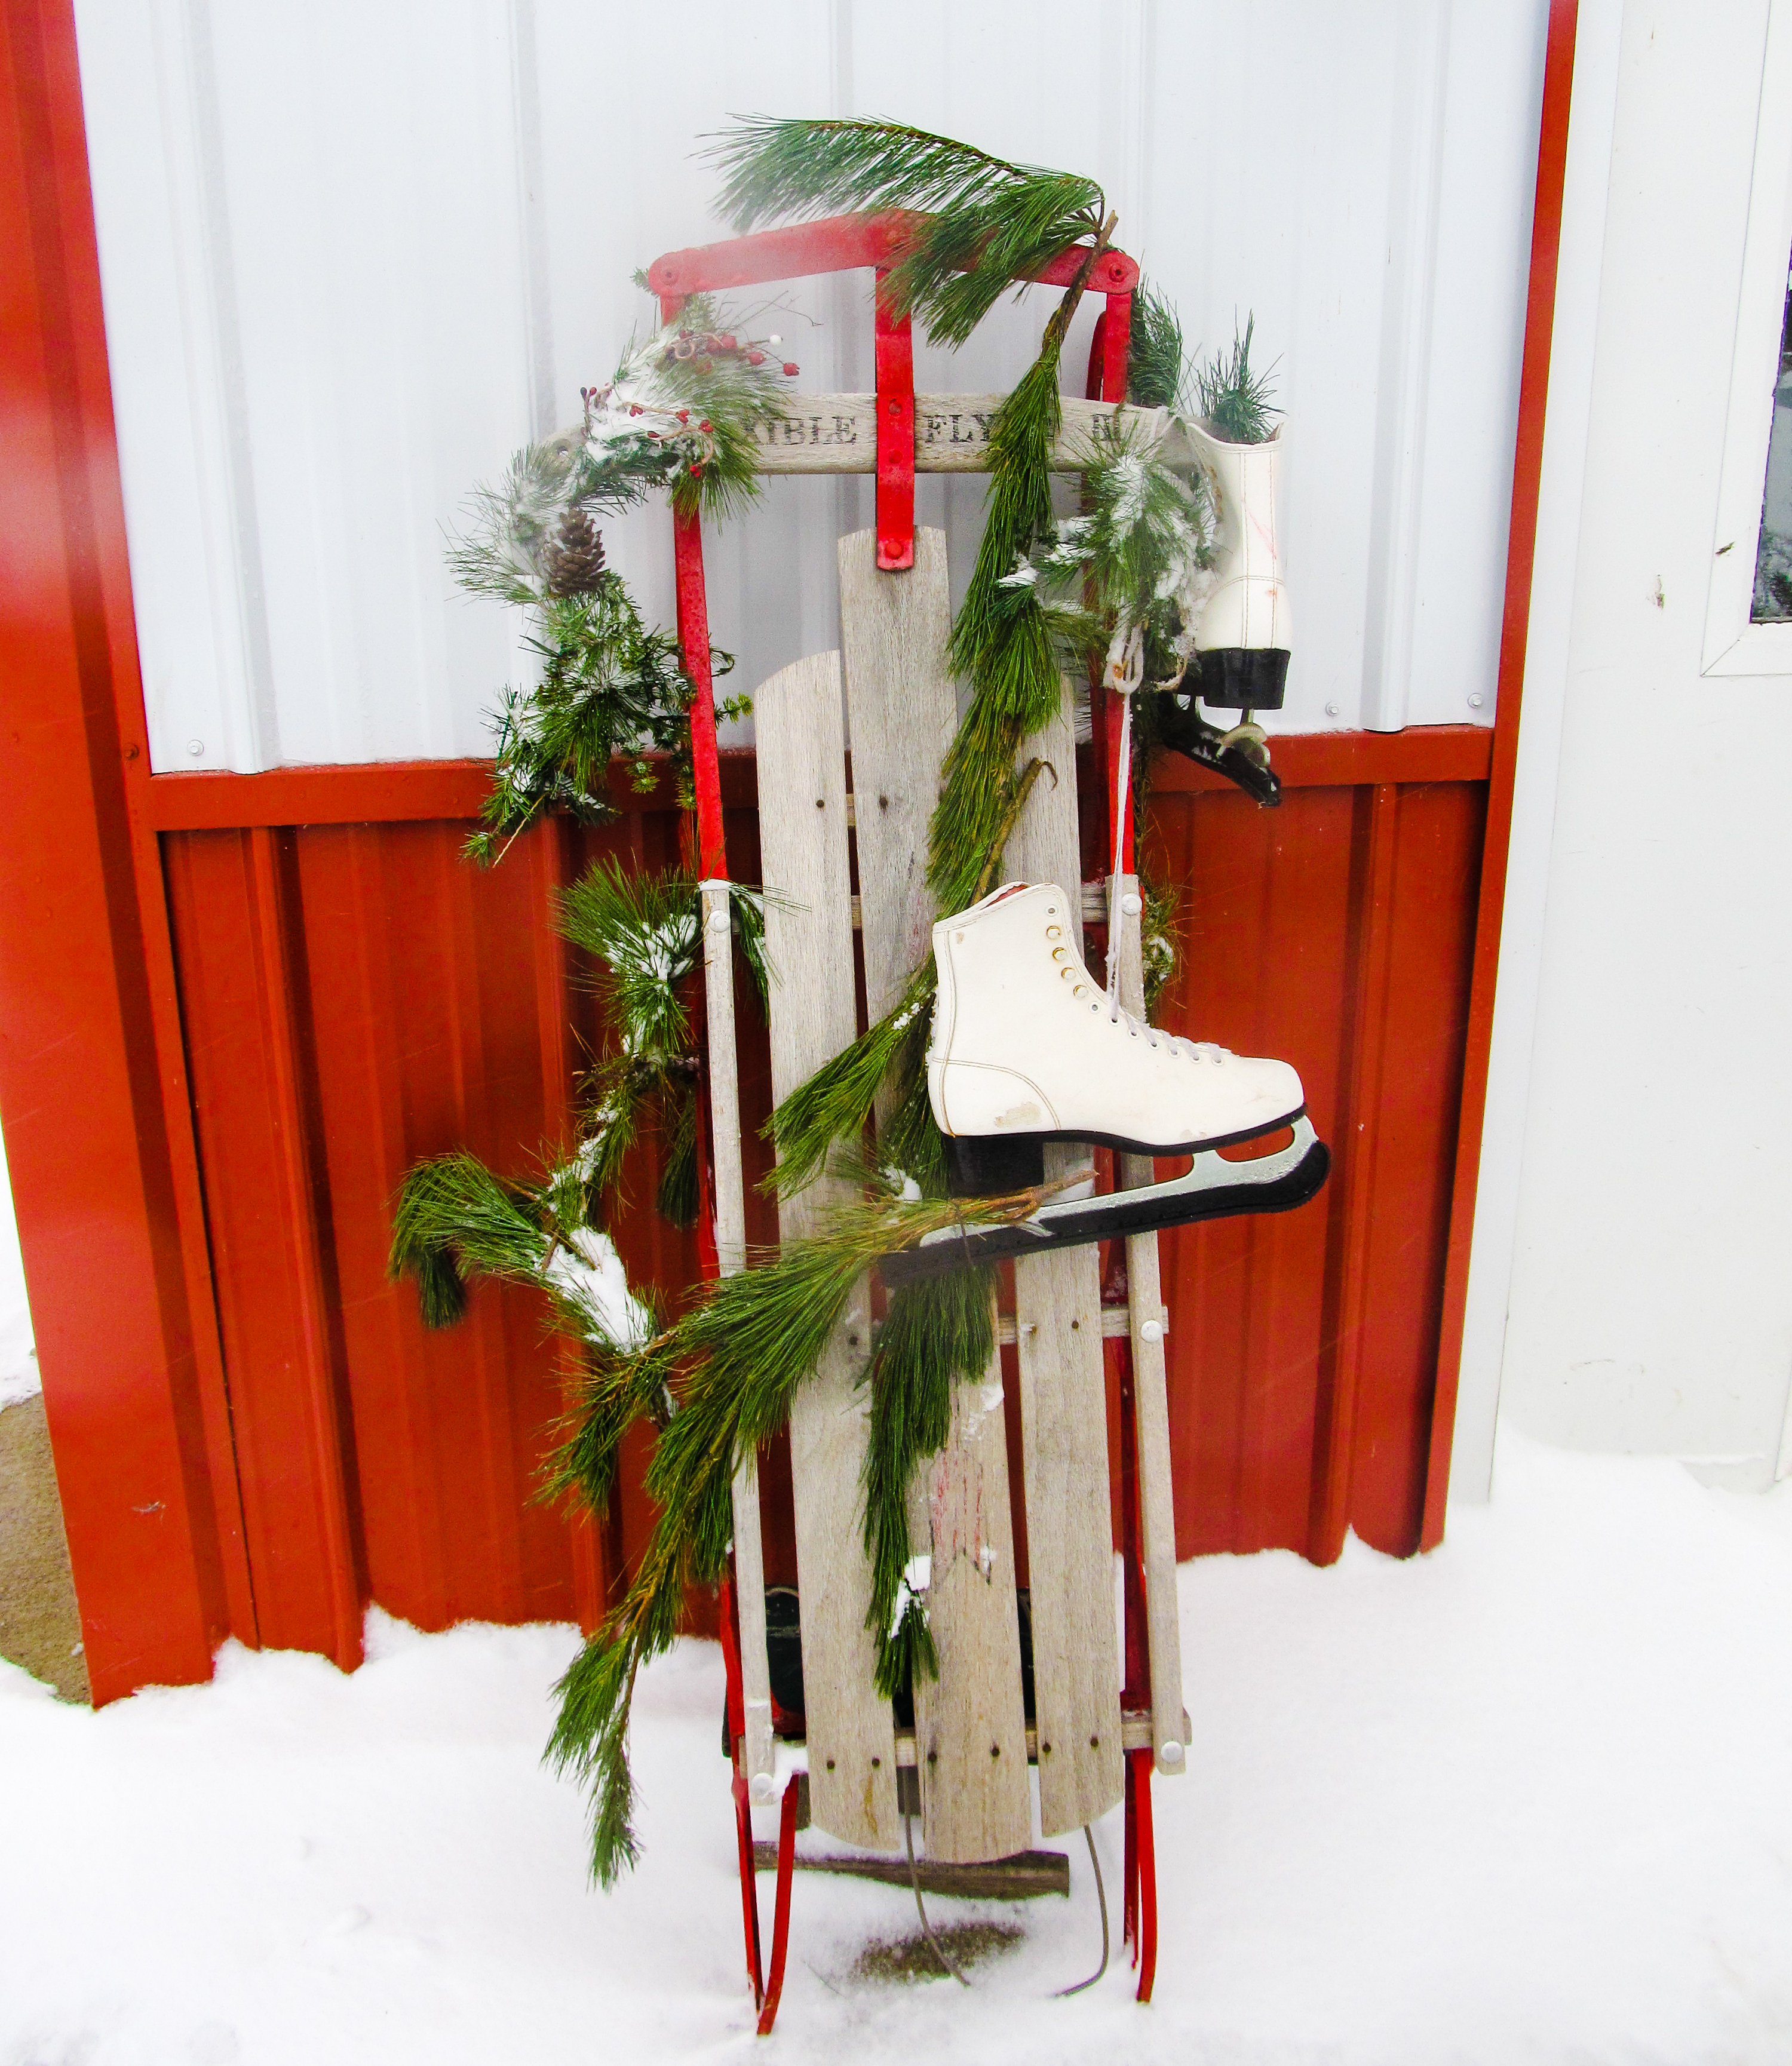
ohio, country, sled, christmas, skates, snow, decoration, greenery, winter, outdoors, outside, cold, plant, wood, twig, christmas decoration, flowerpot, creative arts, flower arranging, christmas ornament, terrestrial plant, event, houseplant, floral design, ornament, floristry, art, freezing, conifer, interior design, room, cut flowers, carmine, artificial flower, herb, evergreen, plant stem, annual plant, fir, pine, vascular plant, pine family, christmas eve